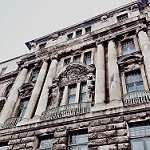
Scene: Outdoor